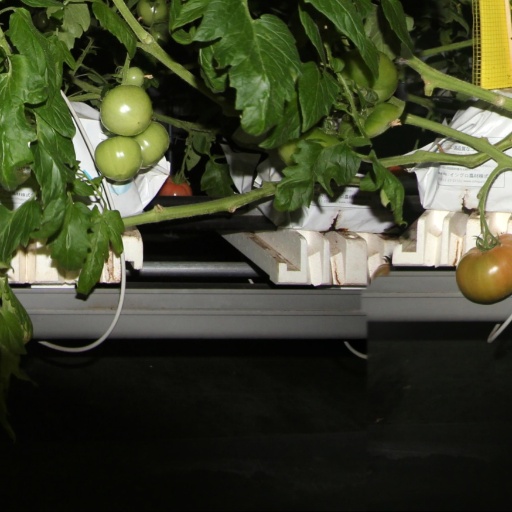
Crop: tomato